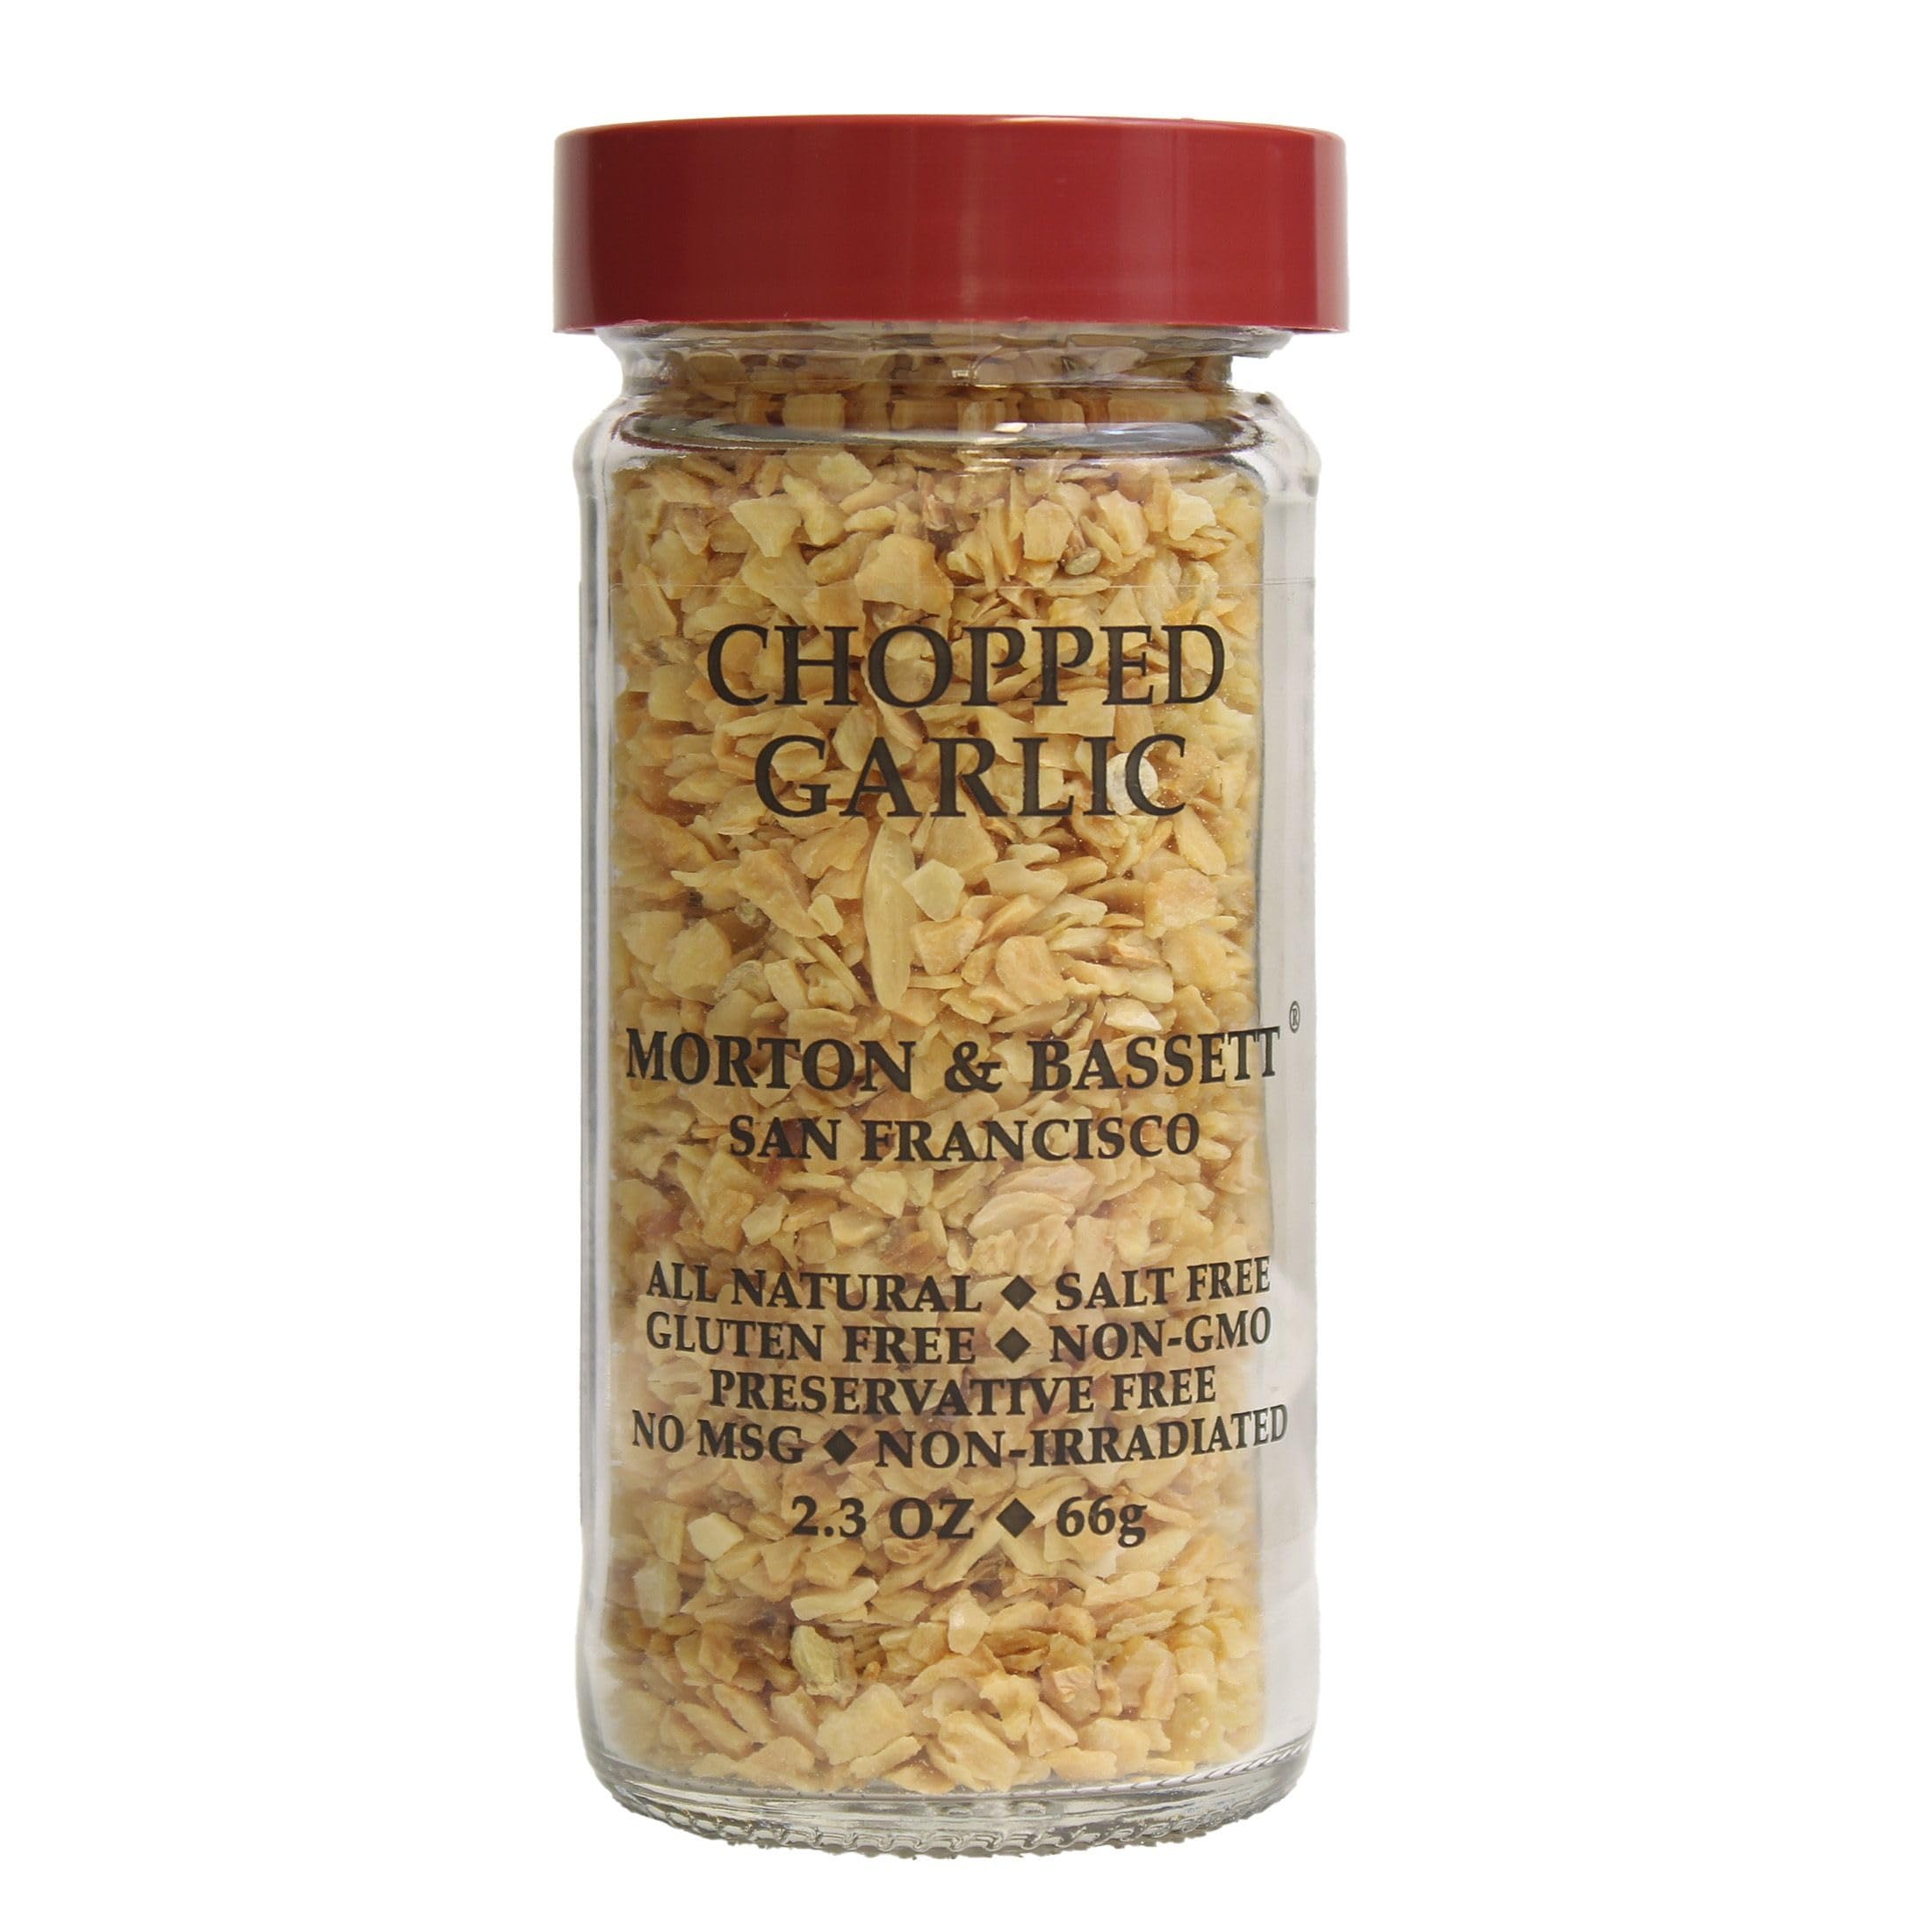
Item Name: Morton & Bassett Garlic, Chopped
Bullet Point: No Artificial ingredients, Kosher, Contains No Refed Sugar; Chopped Garlic Adds Depth And Aroma To Just About Any CuiseIdeal For Soups, Sauces And Stews
Value: 1.0
Unit: Count

Price: 10.99